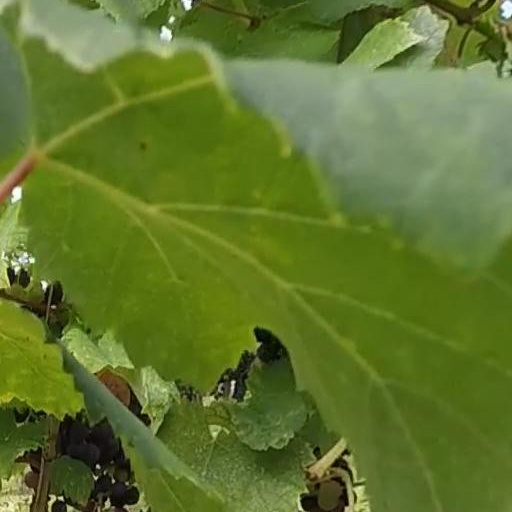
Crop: grape